Atari 50

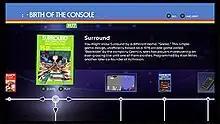
"Atari 50" features an interactive timeline (pictured) which presents text, images, video footage and playable games to form a narrative of the history of Atari.

The game's editorial director, Chris Kohler, joined Digital Eclipse in July 2020 following the departure of Frank Cifaldi. The team were working on a re-release of Jordan Mechner's "Karateka" (1984), which Kohler described as being in a "different sort of prototype and in a different sort of state" than what would become "The Making of Karateka" (2023). Kohler went through Mechner's journals he kept while in college, discovering that the material could be used to chronologically tell the history of game's development. He wanted to place the game's history in a timeline, showcasing earlier games developed by the creator and prototypes of the game that would lead to its final form. While developing "The Making of Karateka", Digital Eclipse were called upon to develop the "Atari 50" compilation. As they had been already making an interactive documentary for "The Making of Karateka", they applied what they had developed into "Atari 50".